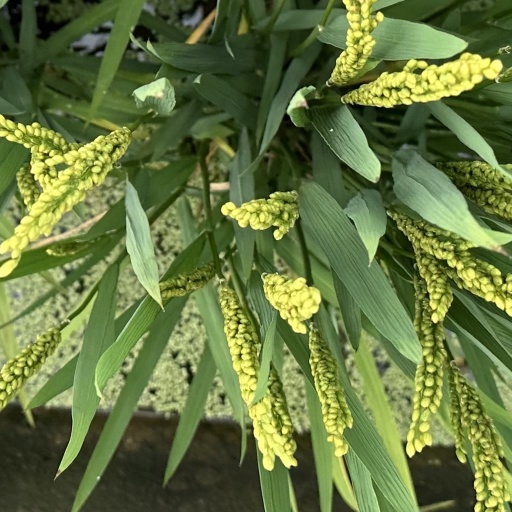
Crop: rice